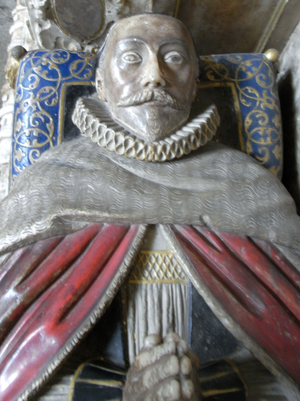
Le doyen de Saint-Paul est le chef du chapitre de la Cathédrale Saint-Paul de Londres. Le doyen de Saint-Paul est également doyen de l'Ordre de l'Empire britannique.